Jean-Luc Dehaene

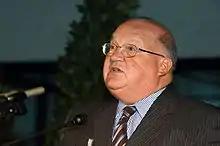
Jean-Luc Dehaene giving a speech in 2005

Dehaene's second government was also composed of Christian Democrats and Social Democrats. Despite the fact that the government was marked by a number of political crises and scandals, most notably the Dutroux affair, it managed to serve the entire legislature. During this period, for his work toward a unified Europe, Dehaene received the Vision for Europe Award in 1996. Dehaene led Belgium into the Euro, and in preparation for joining the Eurozone, the Dehaene government was forced to make some sharp and unpopular economic reforms. Some weeks before the 1999 elections, the dioxin affair erupted, and both governing parties lost much of their support. He was replaced by a new government, led by Flemish liberal Guy Verhofstadt.